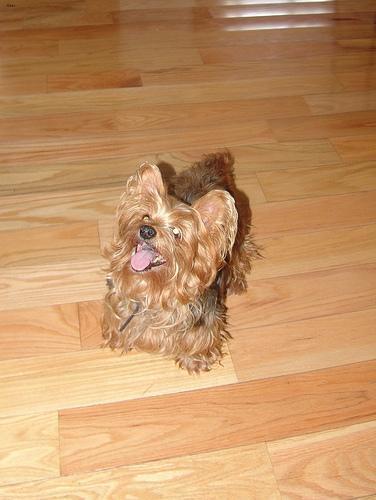
yorkshire terrier